Ouray Historic District

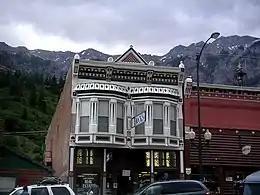

The Ouray Historic District, in Ouray, Colorado, is a historic district which was listed on the National Register of Historic Places in 1983. Many of the commercial buildings are Italianate in style; many residences are Victorian.